Kamen no Ninja Akakage

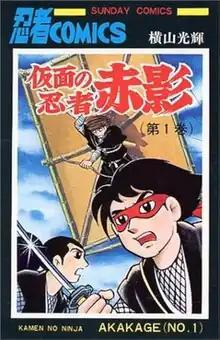
Cover of the first manga volume.

is a Japanese manga series written and Illustrated by Mitsuteru Yokoyama. It was originally serialized in Shogakukan's "shōnen" manga magazine Weekly Shōnen Sunday from 1966 to 1967.